Manhattan, Nevada

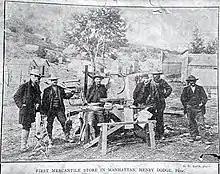
First mercantile store in Manhattan, Henry Dodge, prop., from advertisement featured in Sunset magazine 1906

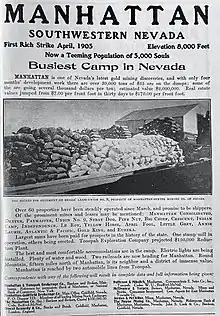
Advertisement from 1907

It originally was founded in 1867 as part of the silver mining boom. George Wheeler found the district abandoned in 1871. Then, in 1905, as part of the gold boom, "4,000 people flood(ed) into the region". The Nye and Ormsby County Bank, the only stone structure to be built in the town, was erected in 1906, but a decline followed the 1906 San Francisco earthquake and the 1907 depression. The bank was soon forced to close following these events.